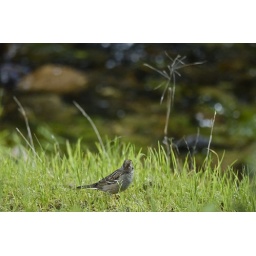
Sparrows in the green grass - 12